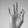
ASL letter: F